Christoph Gottfried Andreas Giebel

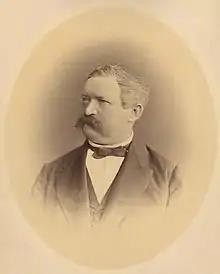

Christoph Gottfried Andreas Giebel (13 September 1820 – 14 November 1881) was a German zoologist and palaeontologist. He was a professor of zoology at the University of Halle where he managed the zoology collections at the museum. His interests were in systematics and paleontology and he opposed Darwinian evolution. He published several works including "Palaozoologie" (1846); "Fauna der Vorwelt" (1847-1856); "Deutschlands Petrefacten" (1852); "Odontographie" (1855); "Lehrbuch der Zoologie" (1857); and "Thesaurus ornithologiae" (1872-1877).